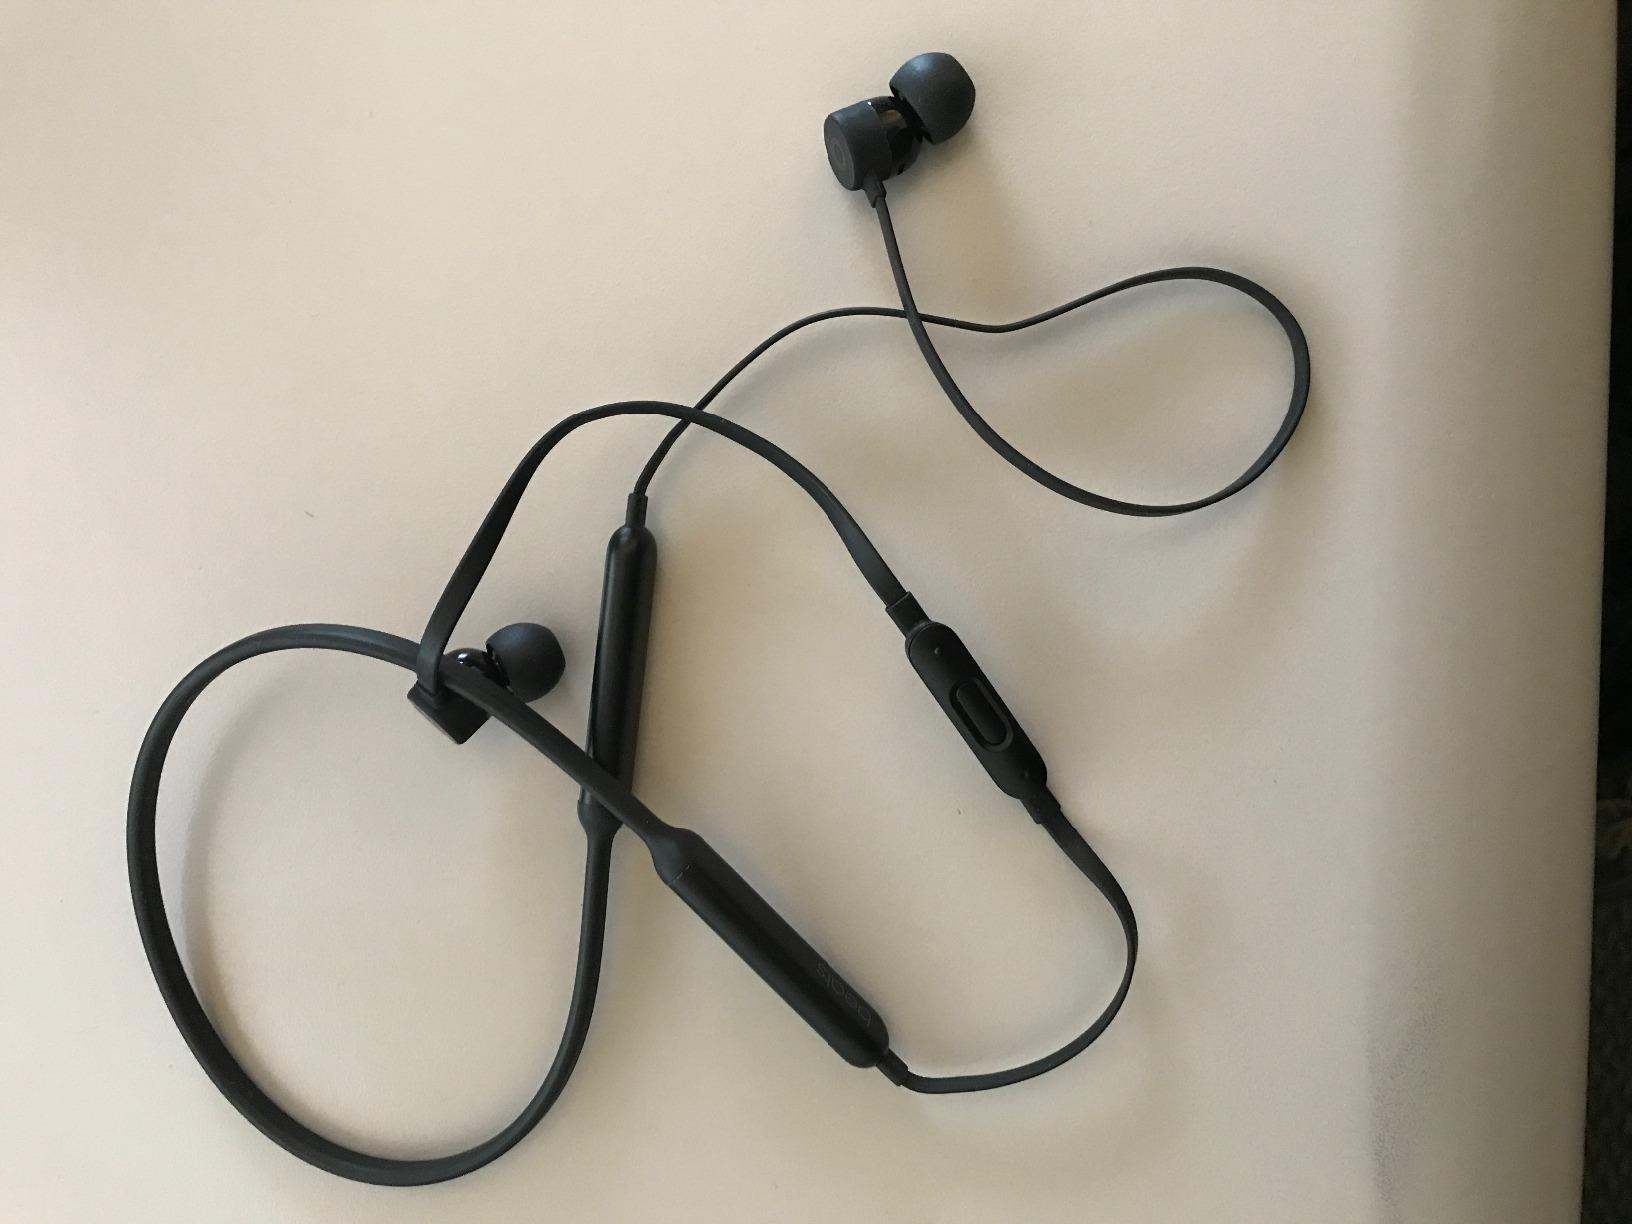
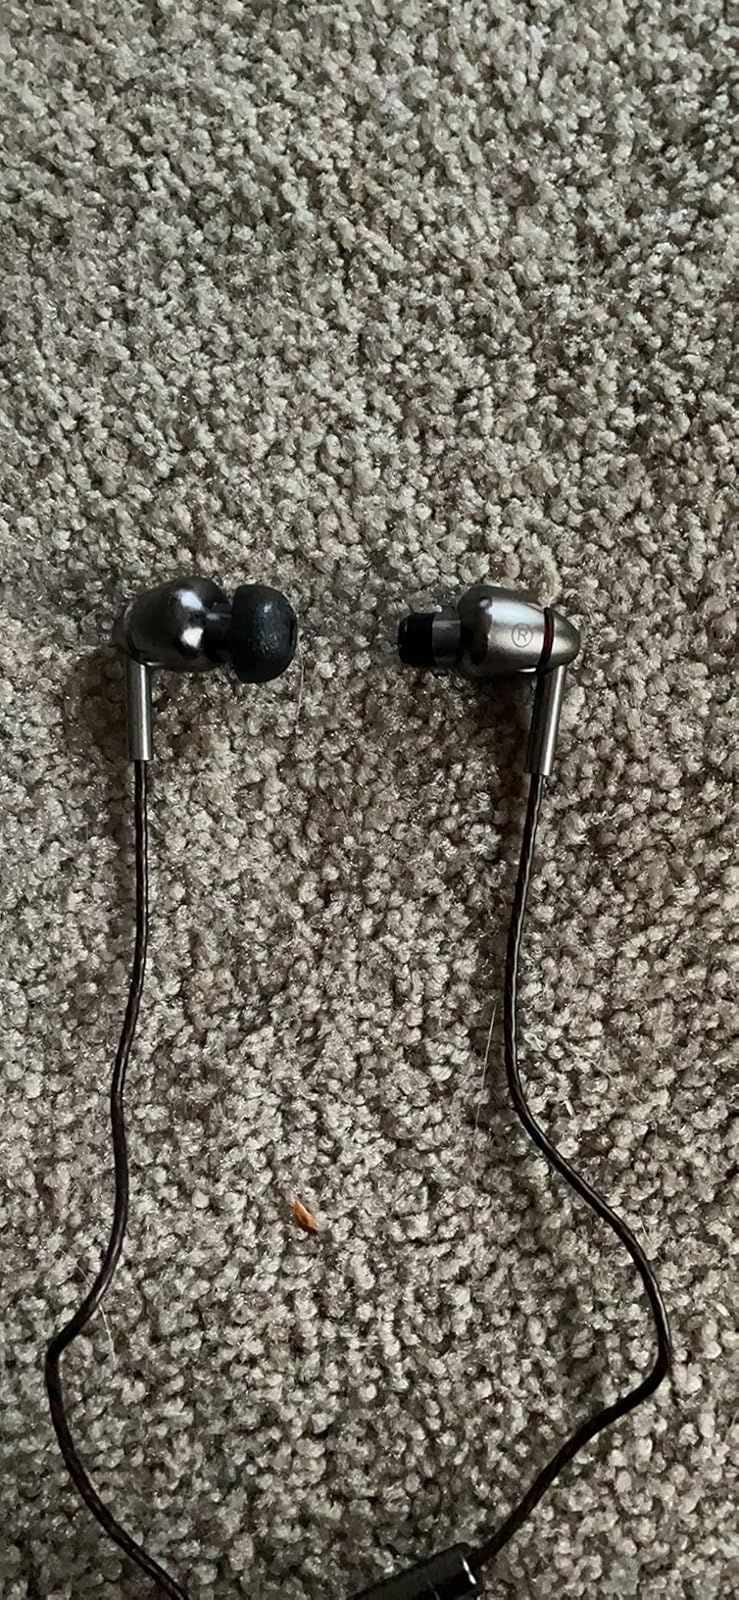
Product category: headphones
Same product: no